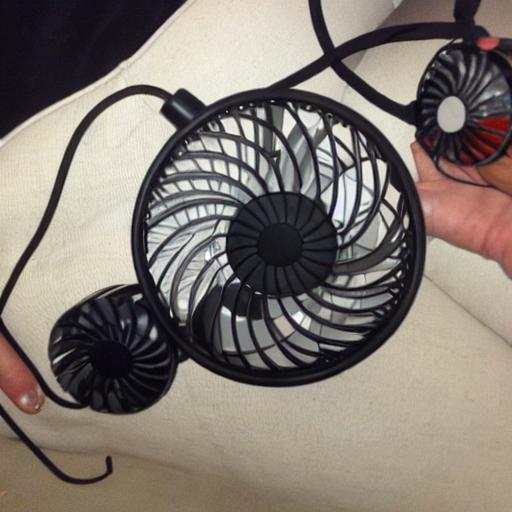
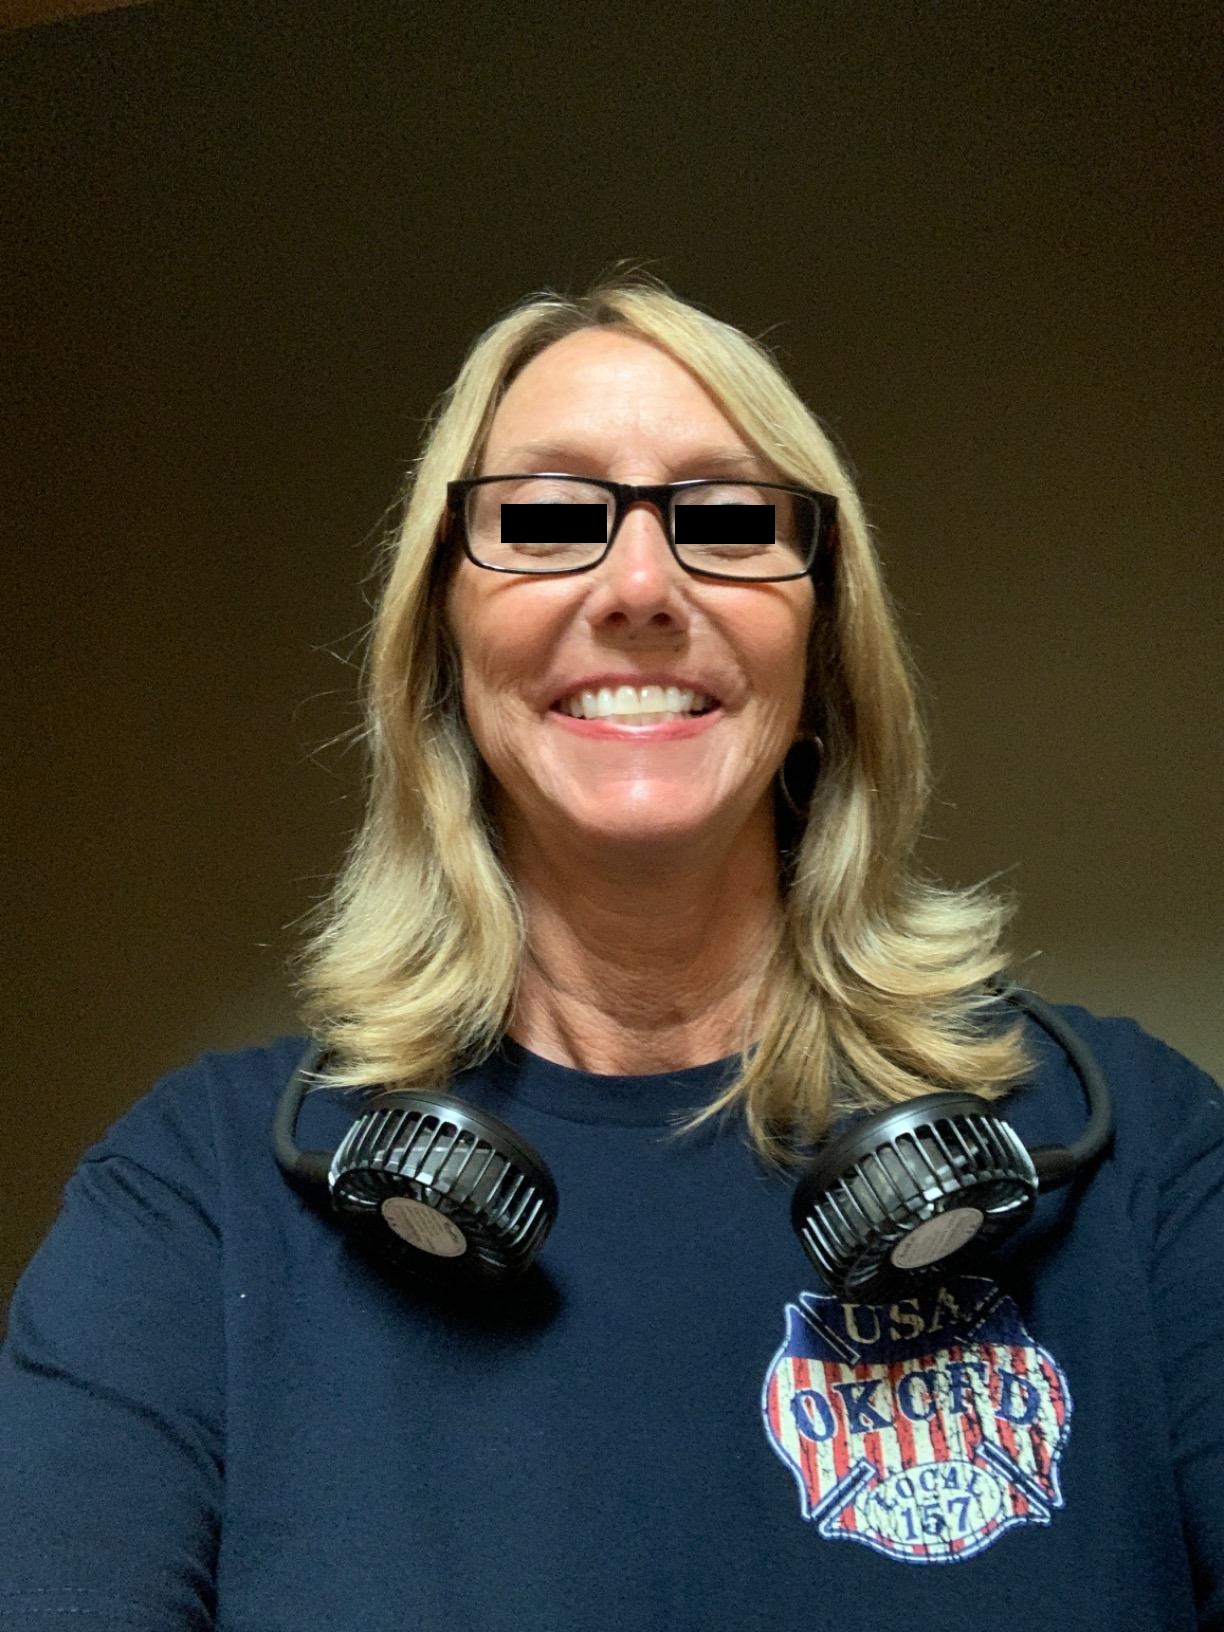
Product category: fan
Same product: no